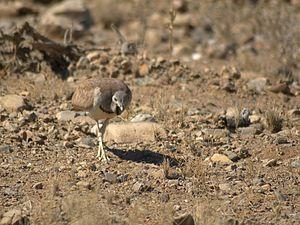
Twyfelfontein ou /Ui-//aes est un site archéologique de Namibie inscrit en 2007 sur la liste du patrimoine mondial.